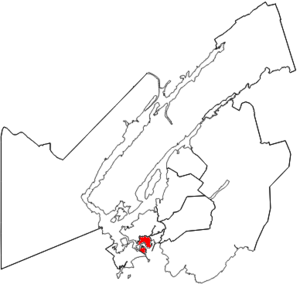
Saint-Jean-Havre est une circonscription électorale provinciale du Nouveau-Brunswick représentée à l'Assemblée législative depuis 1995.